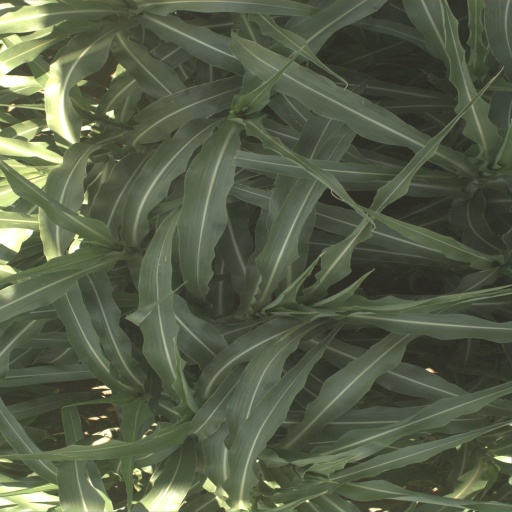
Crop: sorghum